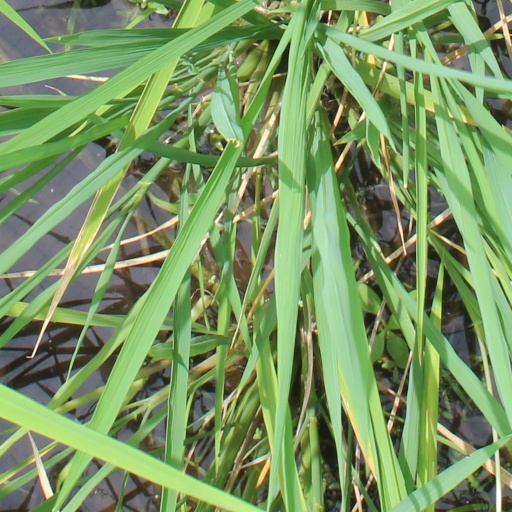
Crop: rice